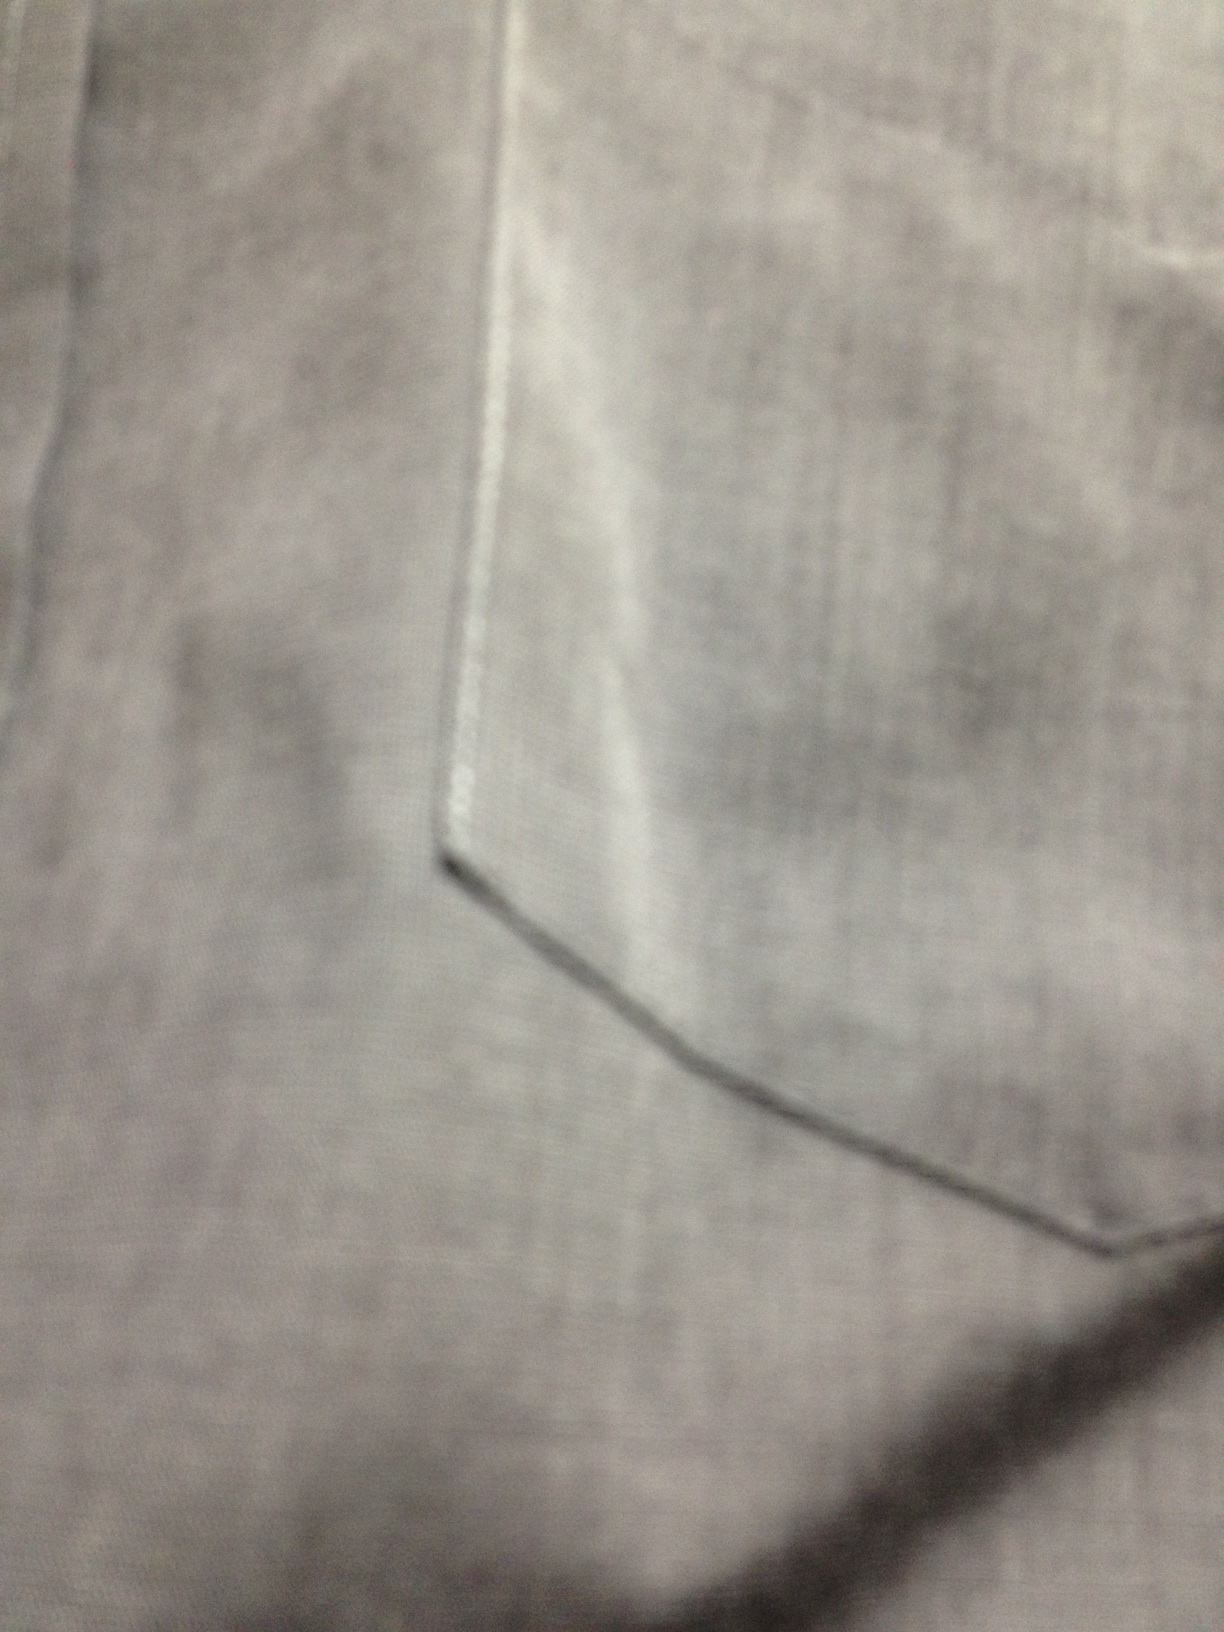Question: What color is my shirt?
Answer: grey